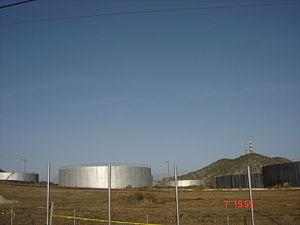
La raffinerie de Puerto La Cruz ou raffinerie de Guaranguao, est un complexe de raffinage d'hydrocarbures situé à Puerto La Cruz dans l'État d'Anzoátegui au Venezuela. Elle est la deuxième du pays pour ce qui est de la production avec 200 000 barils par jour, après le complexe de raffinage de Paraguaná et ses 940 000 barils par jour.
Le secteur de l'énergie au Venezuela est dominé par le pétrole qui fournit 84,5 % de la production d'énergie primaire et 57,3 % de la consommation d'énergie primaire du pays en 2014, et le gaz naturel : 10,6 % de la production et 30,2 % de la consommation ; l'hydroélectricité couvre 11,1 % de la consommation.
Guanta est l'une des 21 municipalités de l'État d'Anzoátegui au Venezuela. Son chef-lieu est Guanta. En 2011, la population s'élève à 30 891 habitants.